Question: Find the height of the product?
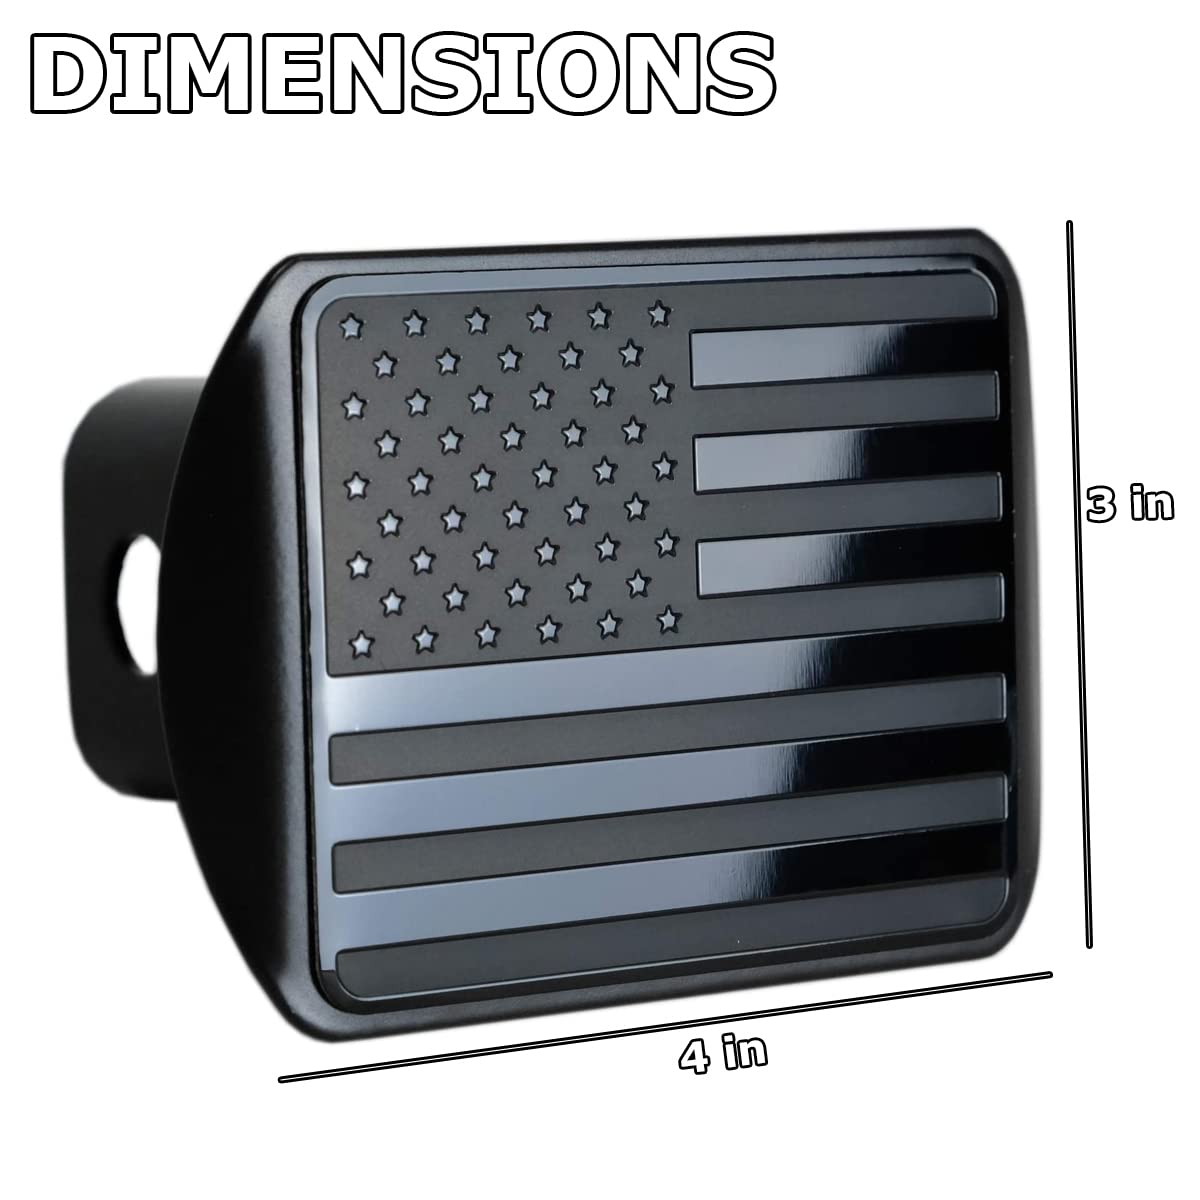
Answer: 3.0 inch